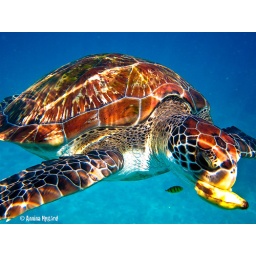
Swam around with a giant sea turtle on the Similan Islands - a beautiful creature and a totally amazing experience!